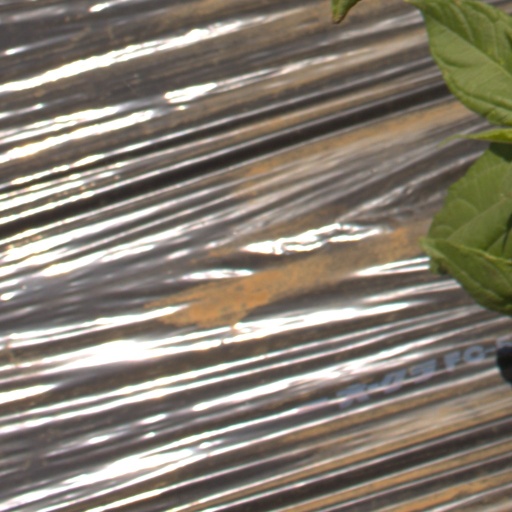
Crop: Jerusalem artichoke